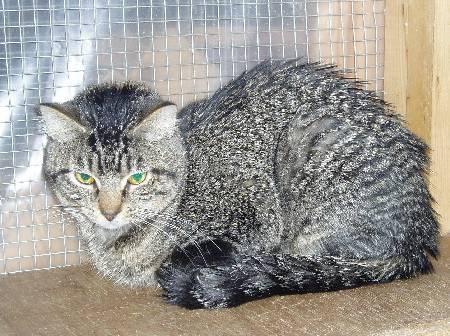
cat